Tribun Network

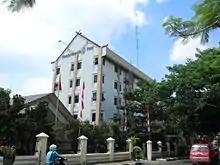
The headquarters of "Banjarmasin Post" in Banjarmasin, a part of Tribun Network

In the late 1980s, the Department of Information asked major newspapers to assist minor local newspapers which were hampered by the press permit (SIUPP) problem. The government restricted advertisement space to 30% of all content for newspapers not aiding minor papers.